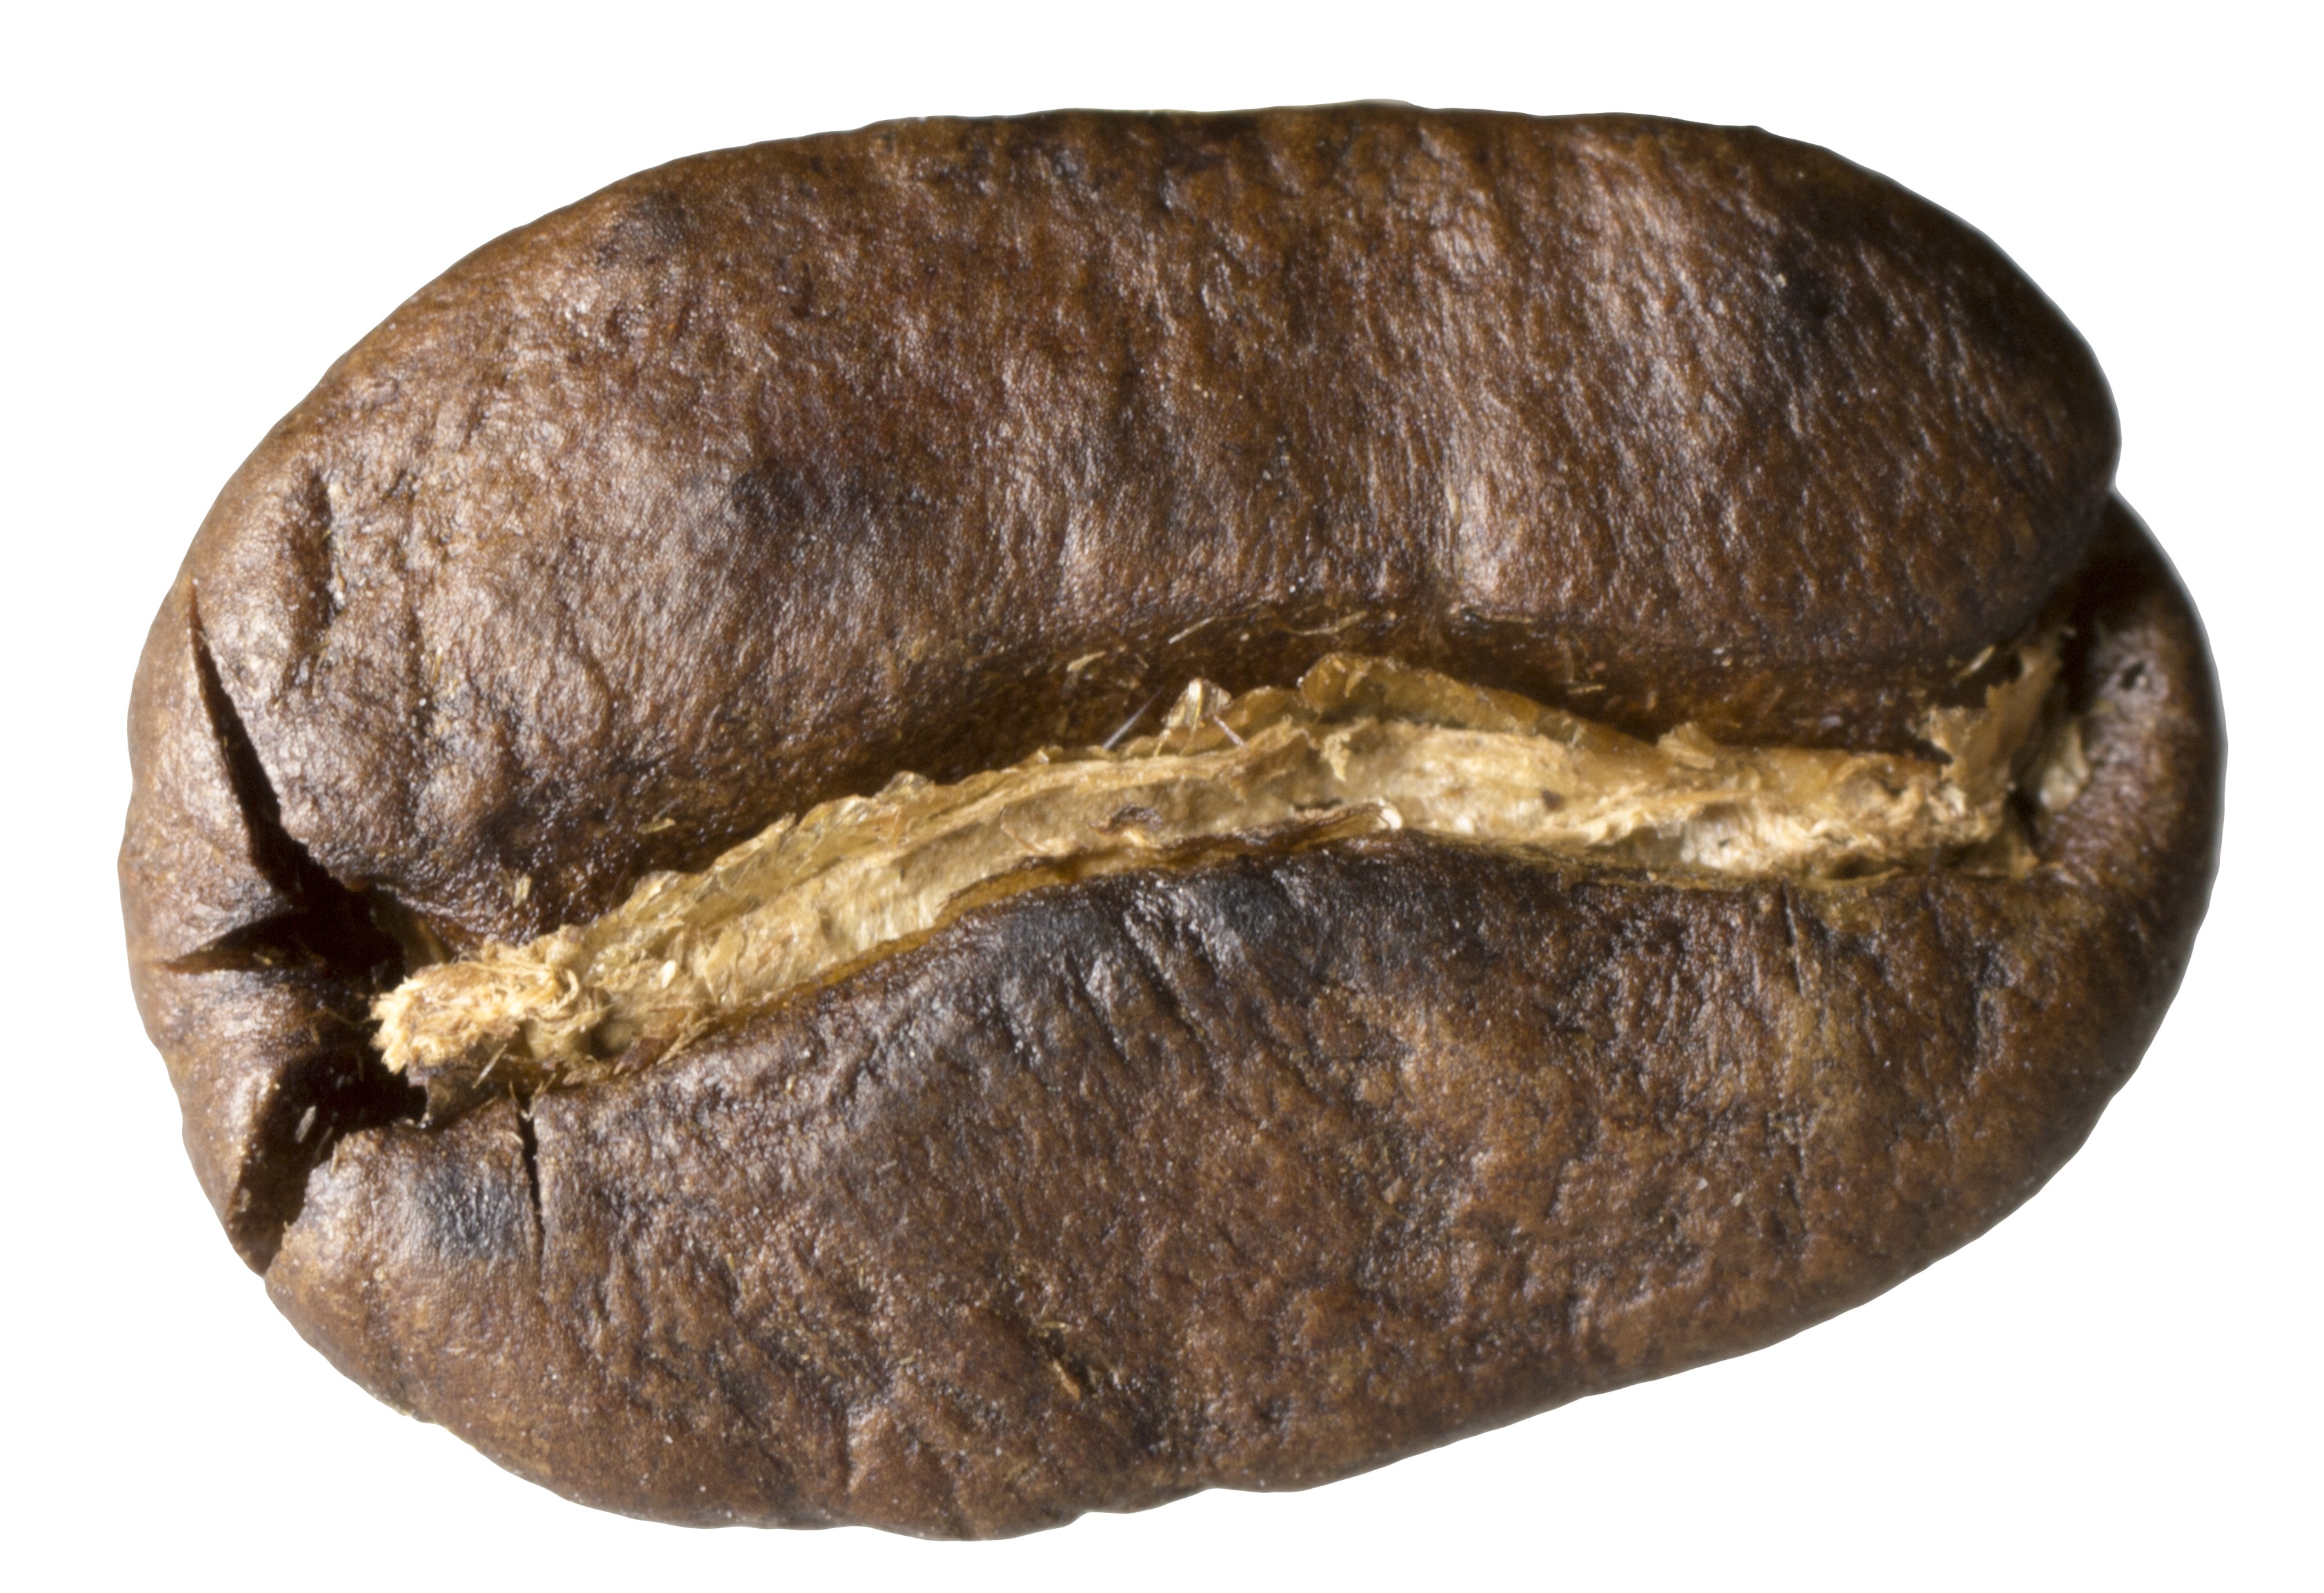
coffee, wood, seed, isolated, bean, horn, food, produce, macro, brown, medicinal mushroom